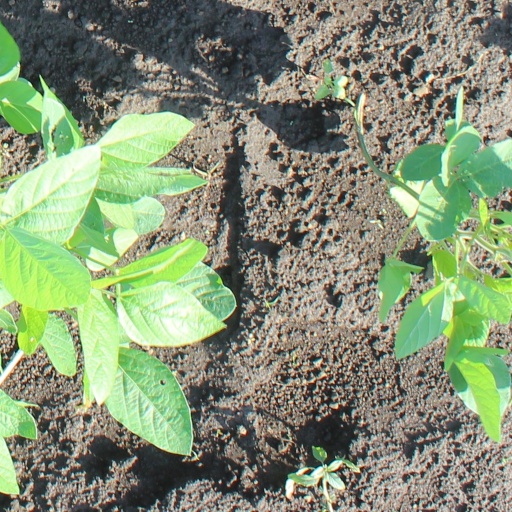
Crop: soybean